History of Tokyo

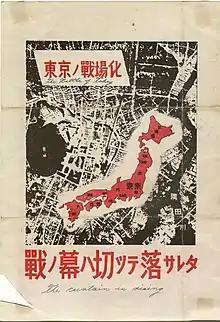

A tidal wave in 1854 destroyed most Fukugawa homes. There were two major earthquakes in 1854 and 1855; the 1855 earthquake's magnitude was 6.9 to 7.0M. There was significant damage, mostly at wealthier areas. "Daimyo Lane", near Edo Castle and containing major "fudai daimyō" mansions and government buildings, was severely damaged. Also damaged was Yoshiwara, and the recently built bayside guns (a sign of the shogun's power). Deaths were from 8,000 to 10,000. Government relief to the city's laborers was fast and generous, which art portrayed as a redistribution of wealth from the city's wealthy to the city's laborers. Because Yoshiwara was destroyed, the bakufu allowed to construction of brothels across Edo. Fear there would be more disasters led to popularity of talismans, and "namazu-e" woodblock prints which featured catfish and were commentaries on the fear.